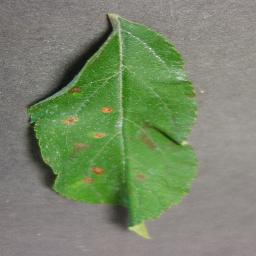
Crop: apple
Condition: cedar_rust